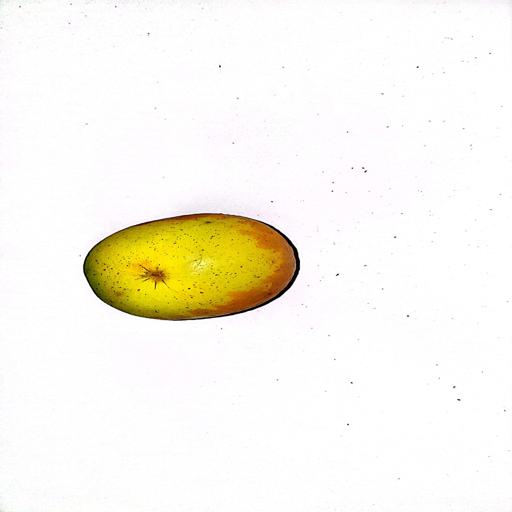
Label: healthy